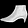
Label: Ankle boot